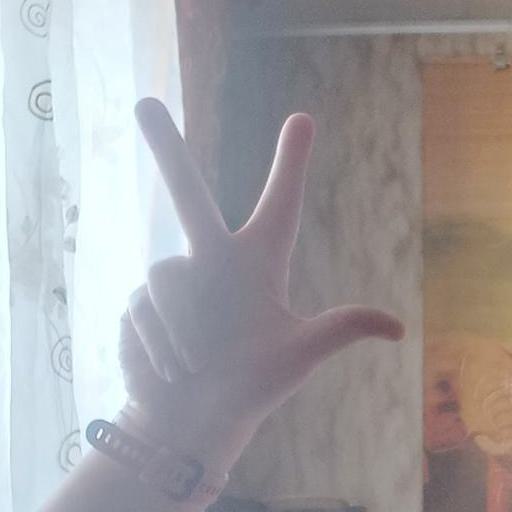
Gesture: three2